Star Wars: Dark Forces

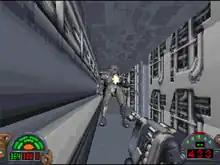
The player engaging a Dark Trooper

"Dark Forces" is a first-person shooter (FPS). The player controls Kyle Katarn from a first-person perspective, with a focus on combat against various creatures and characters from the "Star Wars" universe, although the game also includes environmental puzzles and hazards. "Dark Forces" follows a central storyline outlined in mission briefings and cutscenes. Each mission includes specific objectives which are related to the story. The missions take place in a variety of environments across the "Star Wars" universe, including a Star Destroyer interior, Jabba the Hutt's yacht, and the planet Coruscant, where the player must infiltrate a computer vault.